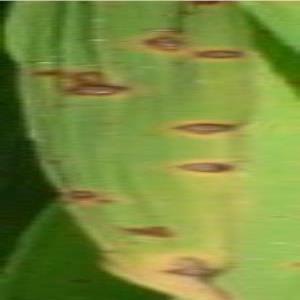
Disease: Brownspot